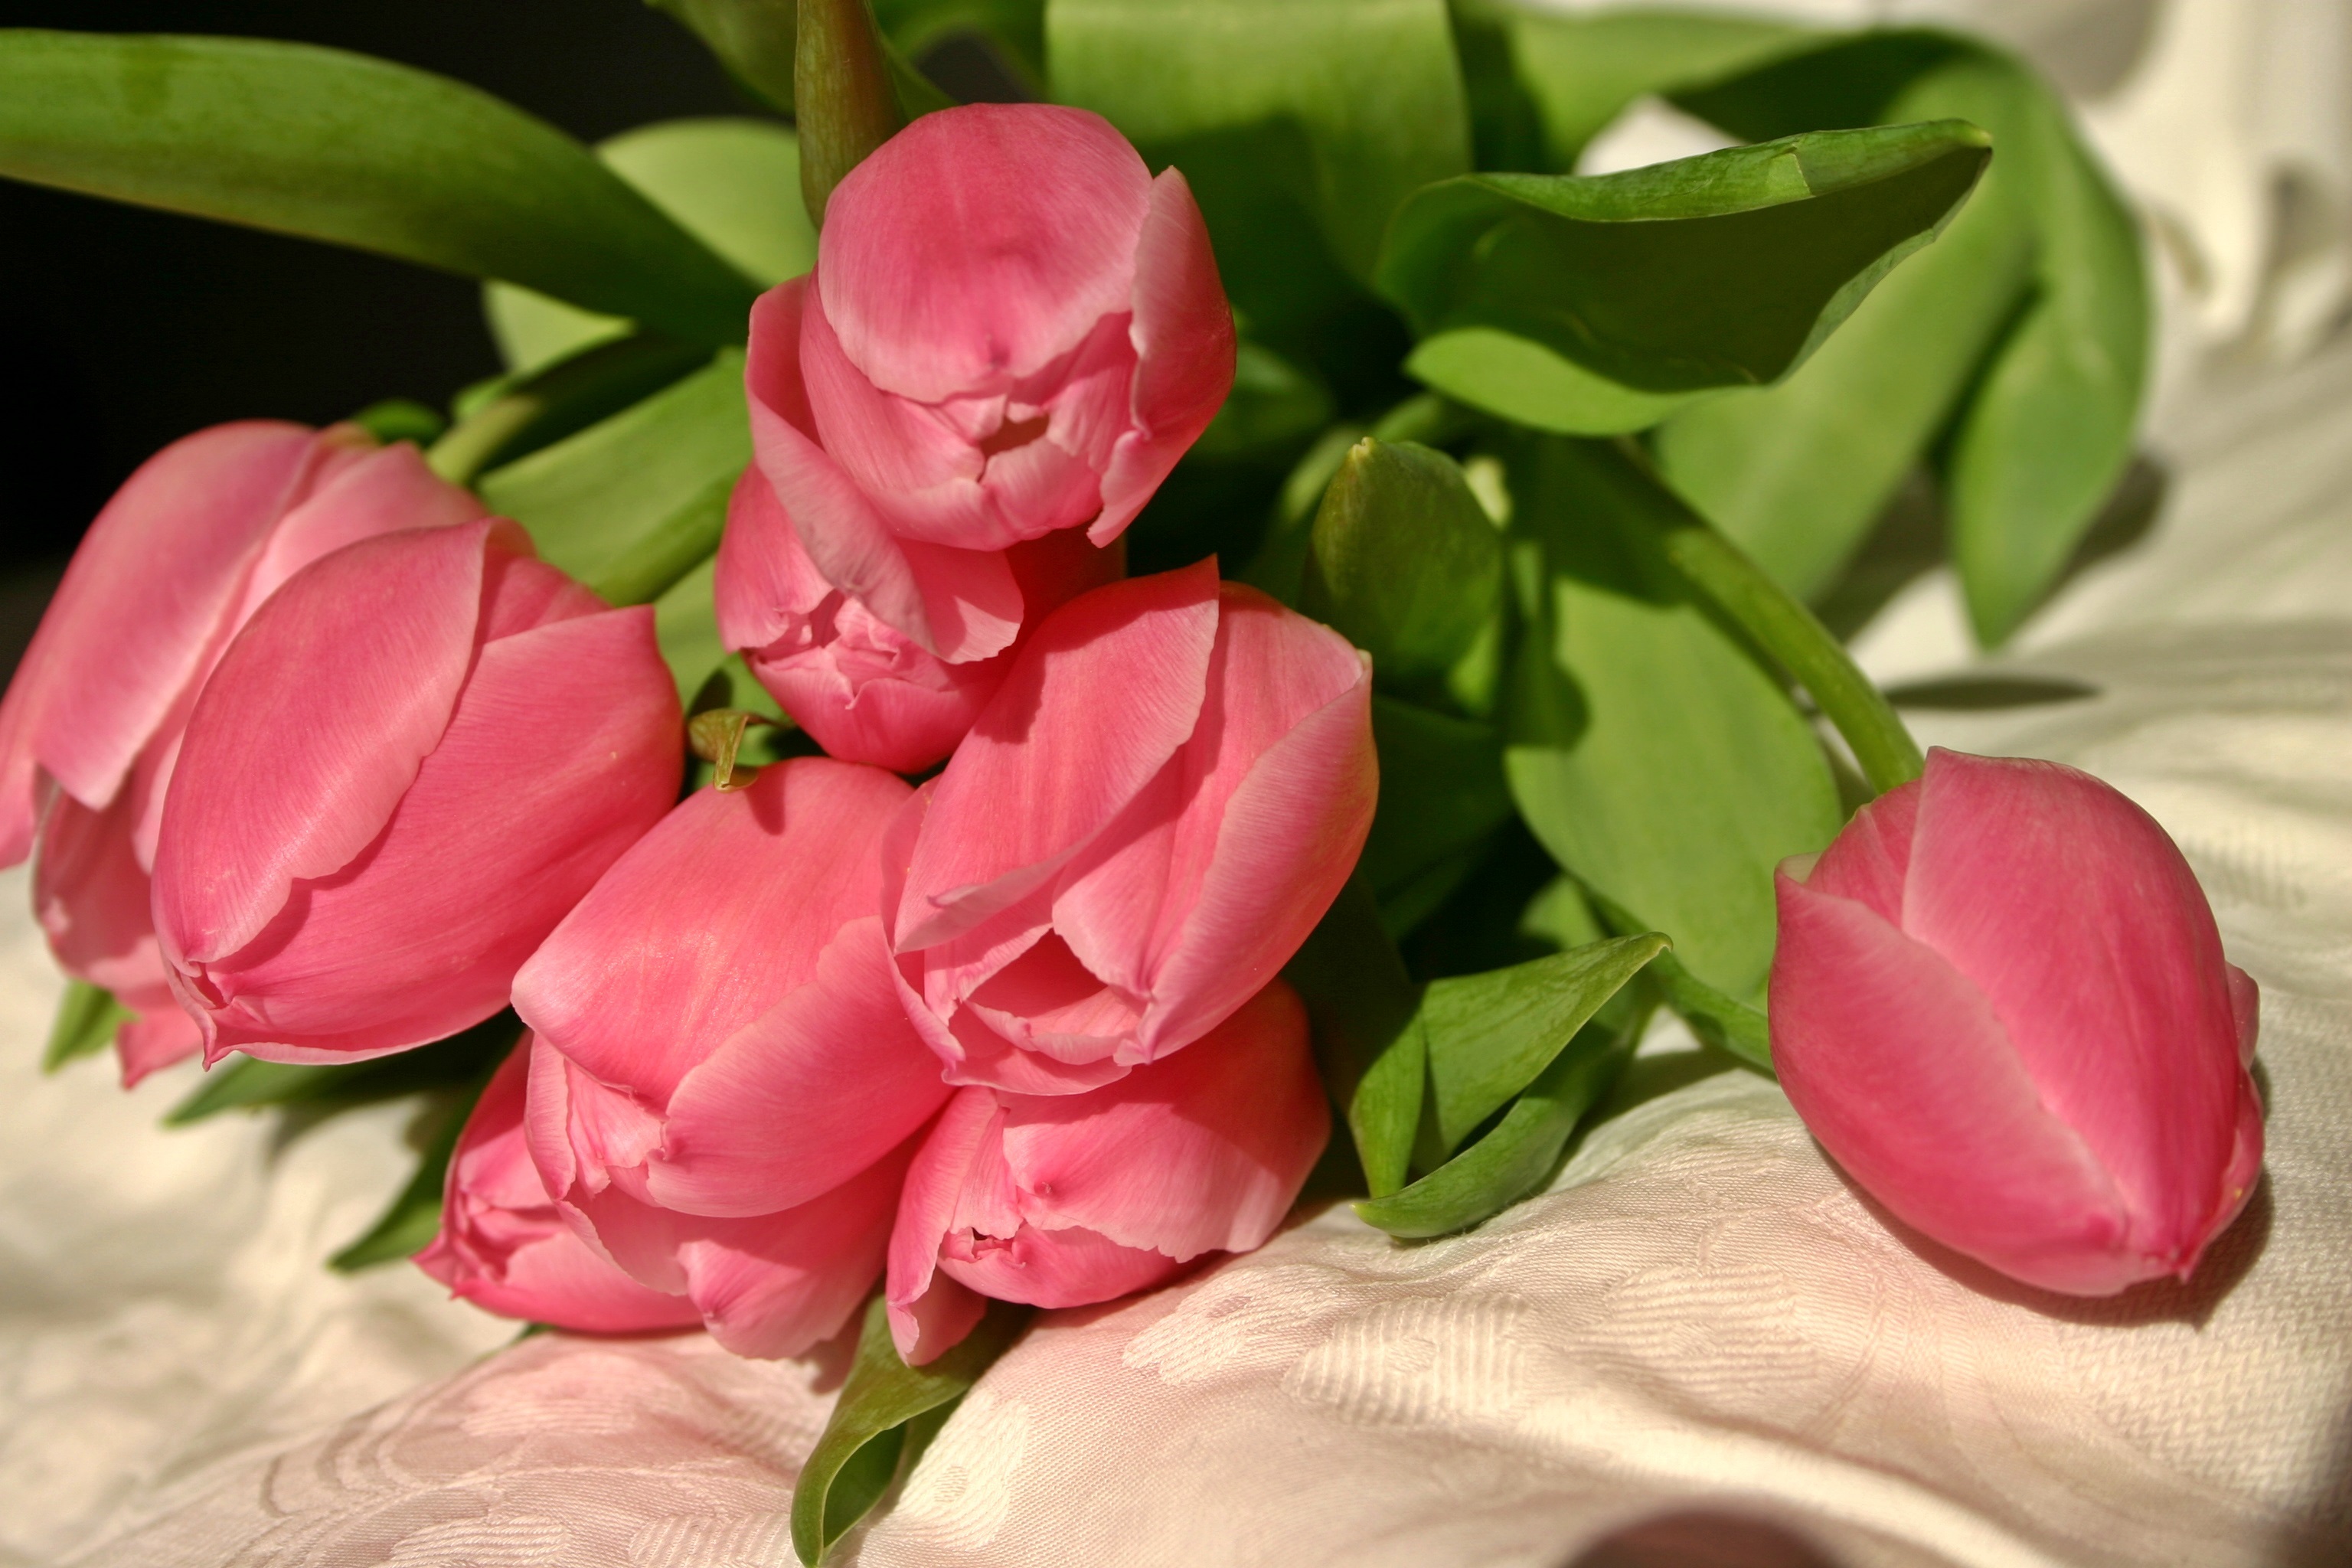
blossom, plant, flower, petal, bloom, tulip, bouquet, spring, color, pink, flora, tulip bouquet, flowers, lily, bound, floristry, spring flower, peony, tulipa, macro photography, ornamental plant, garden plant, flowering plant, schnittblume, flower bouquet, land plant